1915–1916 Church of England border polls

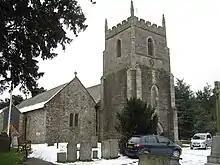
Llansilin Parish Church, the only parish to vote to join the Church in Wales

The Church of England border polls 1915–1916 were a series of referendums held in January and February 1915 (with second polls being held in two parishes in March 1916), for residents living in nineteen Church of England ecclesiastical parishes, the boundaries of which crossed the England–Wales border. They were carried out to determine if the parish residents wished their parish to remain part of the Church of England or to become part of the Church in Wales when the Welsh Church Act 1914 took effect. (Its implementation was delayed because of the First World War and it did not take effect until 31 March 1920). The polls eventually resulted in all but one of the border parishes voting to remain with the Church of England.